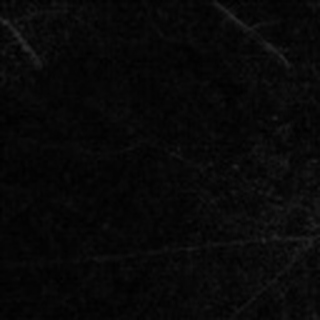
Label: cotton_powdery_mildew